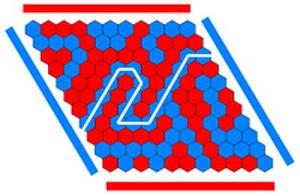
Présentation d'une situation finale du jeu de hex
En mathématiques, et plus précisément en topologie algébrique, le théorème du point fixe de Brouwer fait partie de la grande famille des théorèmes de point fixe, qui énoncent que si une fonction continue f vérifie certaines propriétés, alors il existe un point x₀ tel que f = x₀. La forme la plus simple du théorème de Brouwer prend comme hypothèse que la fonction f est définie sur un intervalle fermé borné non vide I et à valeurs dans I. Sous une forme plus générale, la fonction est définie sur un convexe compact K d'un espace euclidien et à valeurs dans K.